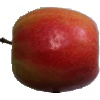
Label: apple_pink_lady